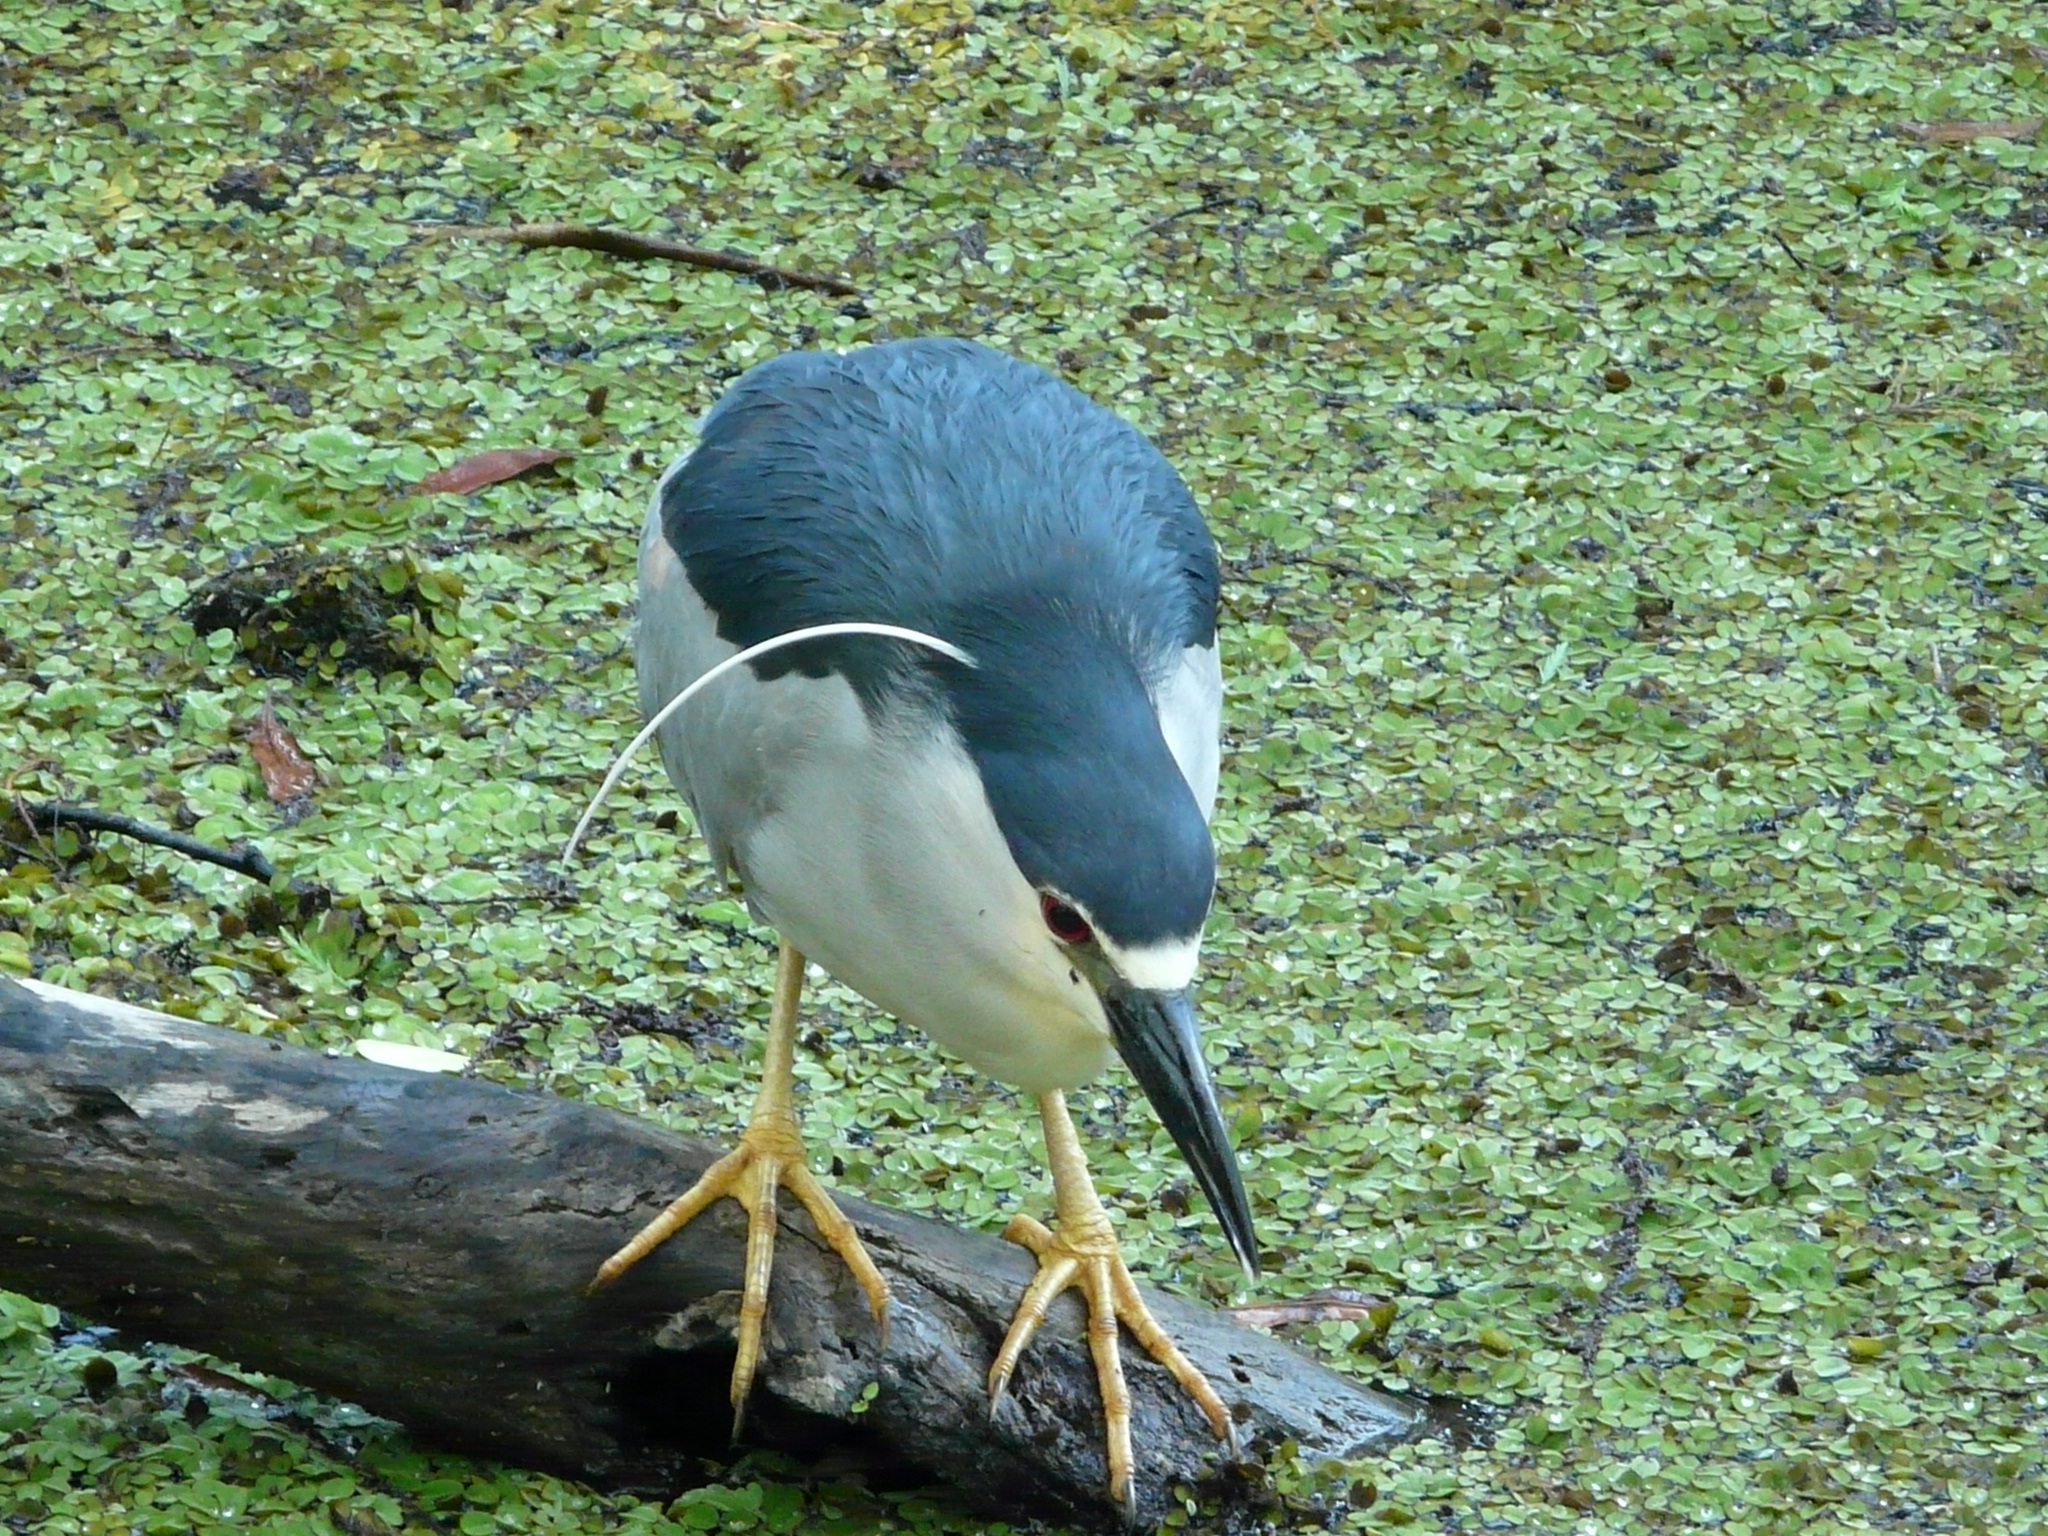
nature, bird, wildlife, zoo, beak, fauna, vertebrate, heron, black crowned night heron, perching bird, florida bird